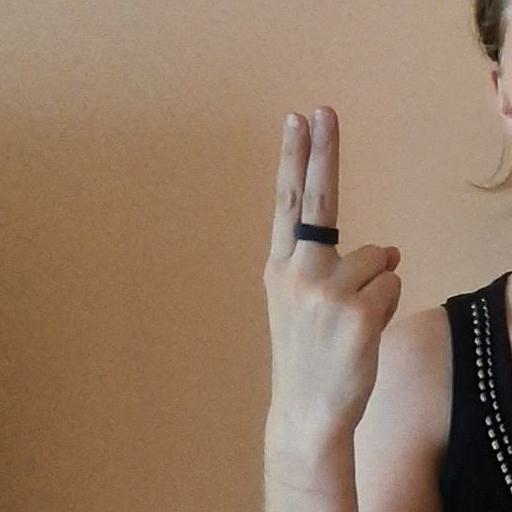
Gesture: two_up_inverted